Beechcraft RC-12 Guardrail

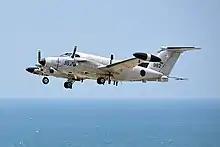
A Beechcraft RC-12D of IAF (Kukia) takes off from Sde Dov base (Tel Aviv), 2014

The next model was the RC-12K, after the RC-12H. The US Army ordered nine RC-12Ks in October 1985, of which eight replaced RC-12Ds in the 1st Military Intelligence Battalion in May 1991. One of these was lost in an accident. The ninth US Army aircraft was retained by the contractor, Raytheon, for conversion to the planned RC-12N configuration. An additional 2 RC-12K aircraft were delivered to Israel in May–June 1991.